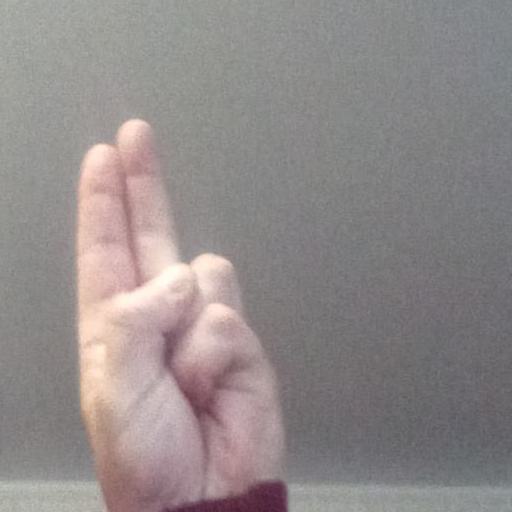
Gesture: two_up